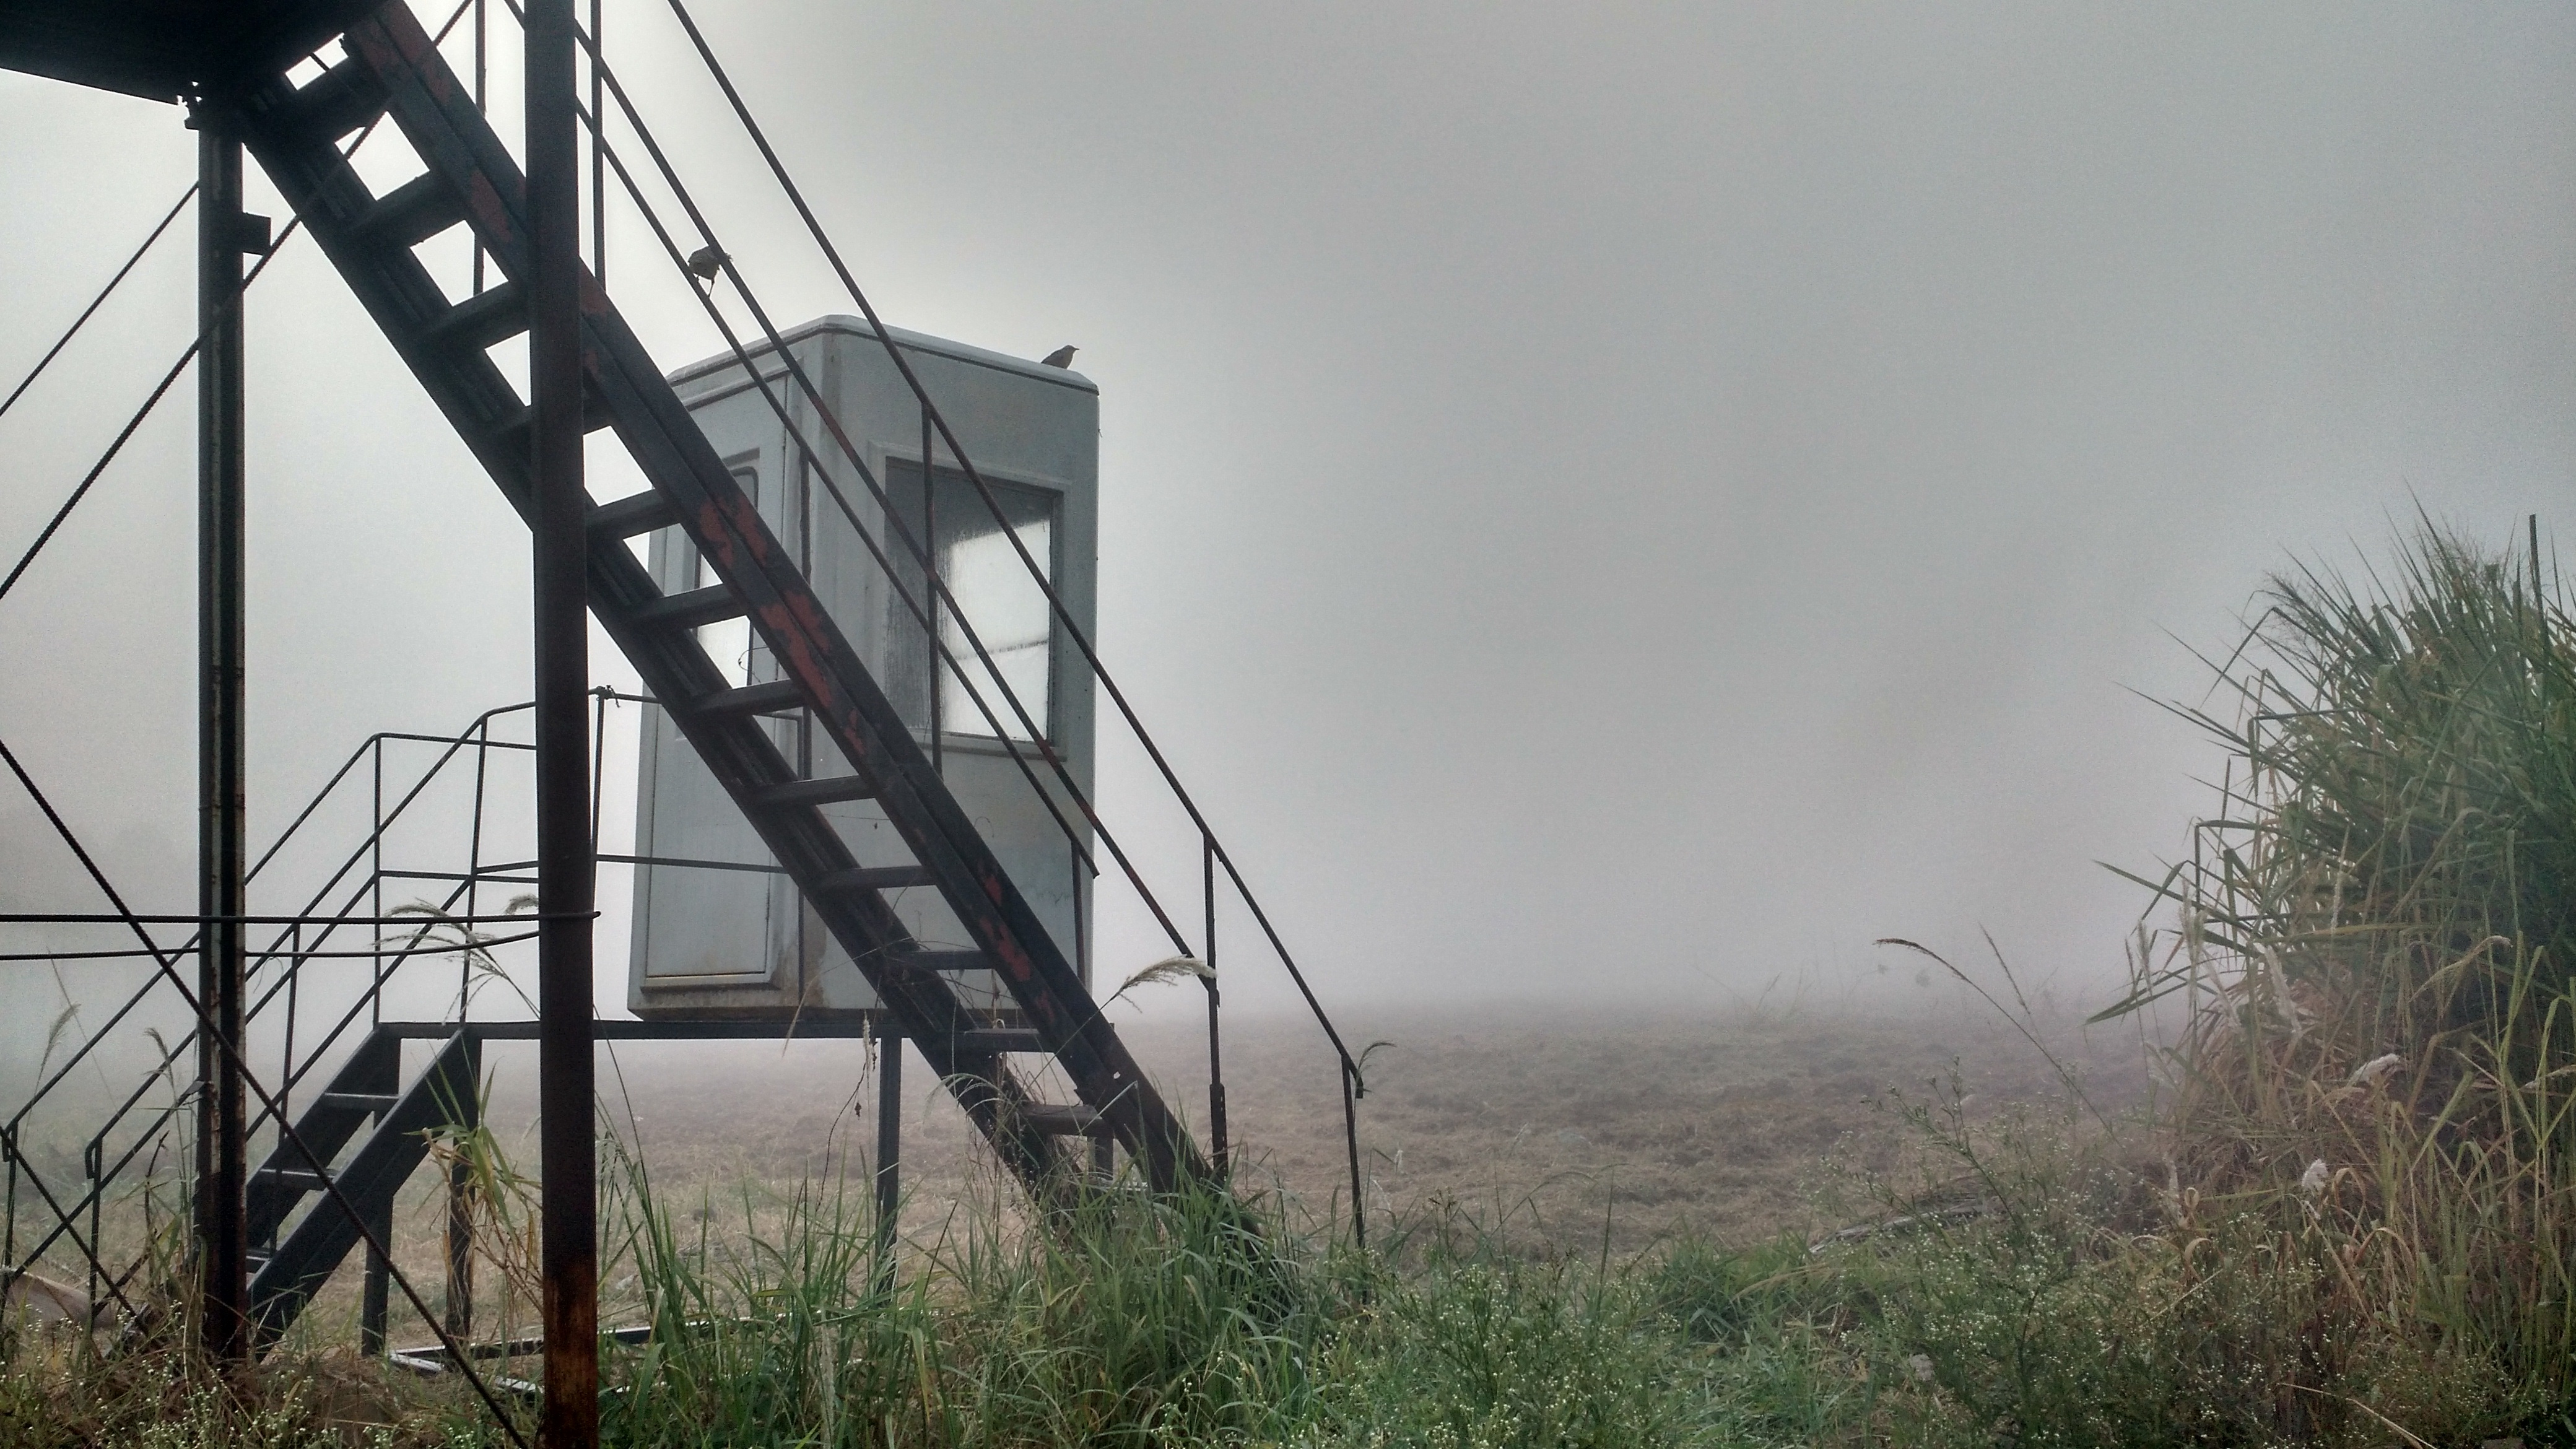
nature, cold, winter, fog, wind, transport, electricity, season, transmission tower, overhead power line